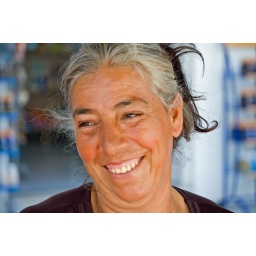
The lady who sells tomatoes and peppers in the street market in Elounda Crete